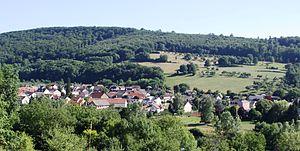
Steinheim est une section de la commune luxembourgeoise de Rosport-Mompach située dans le canton d'Echternach.